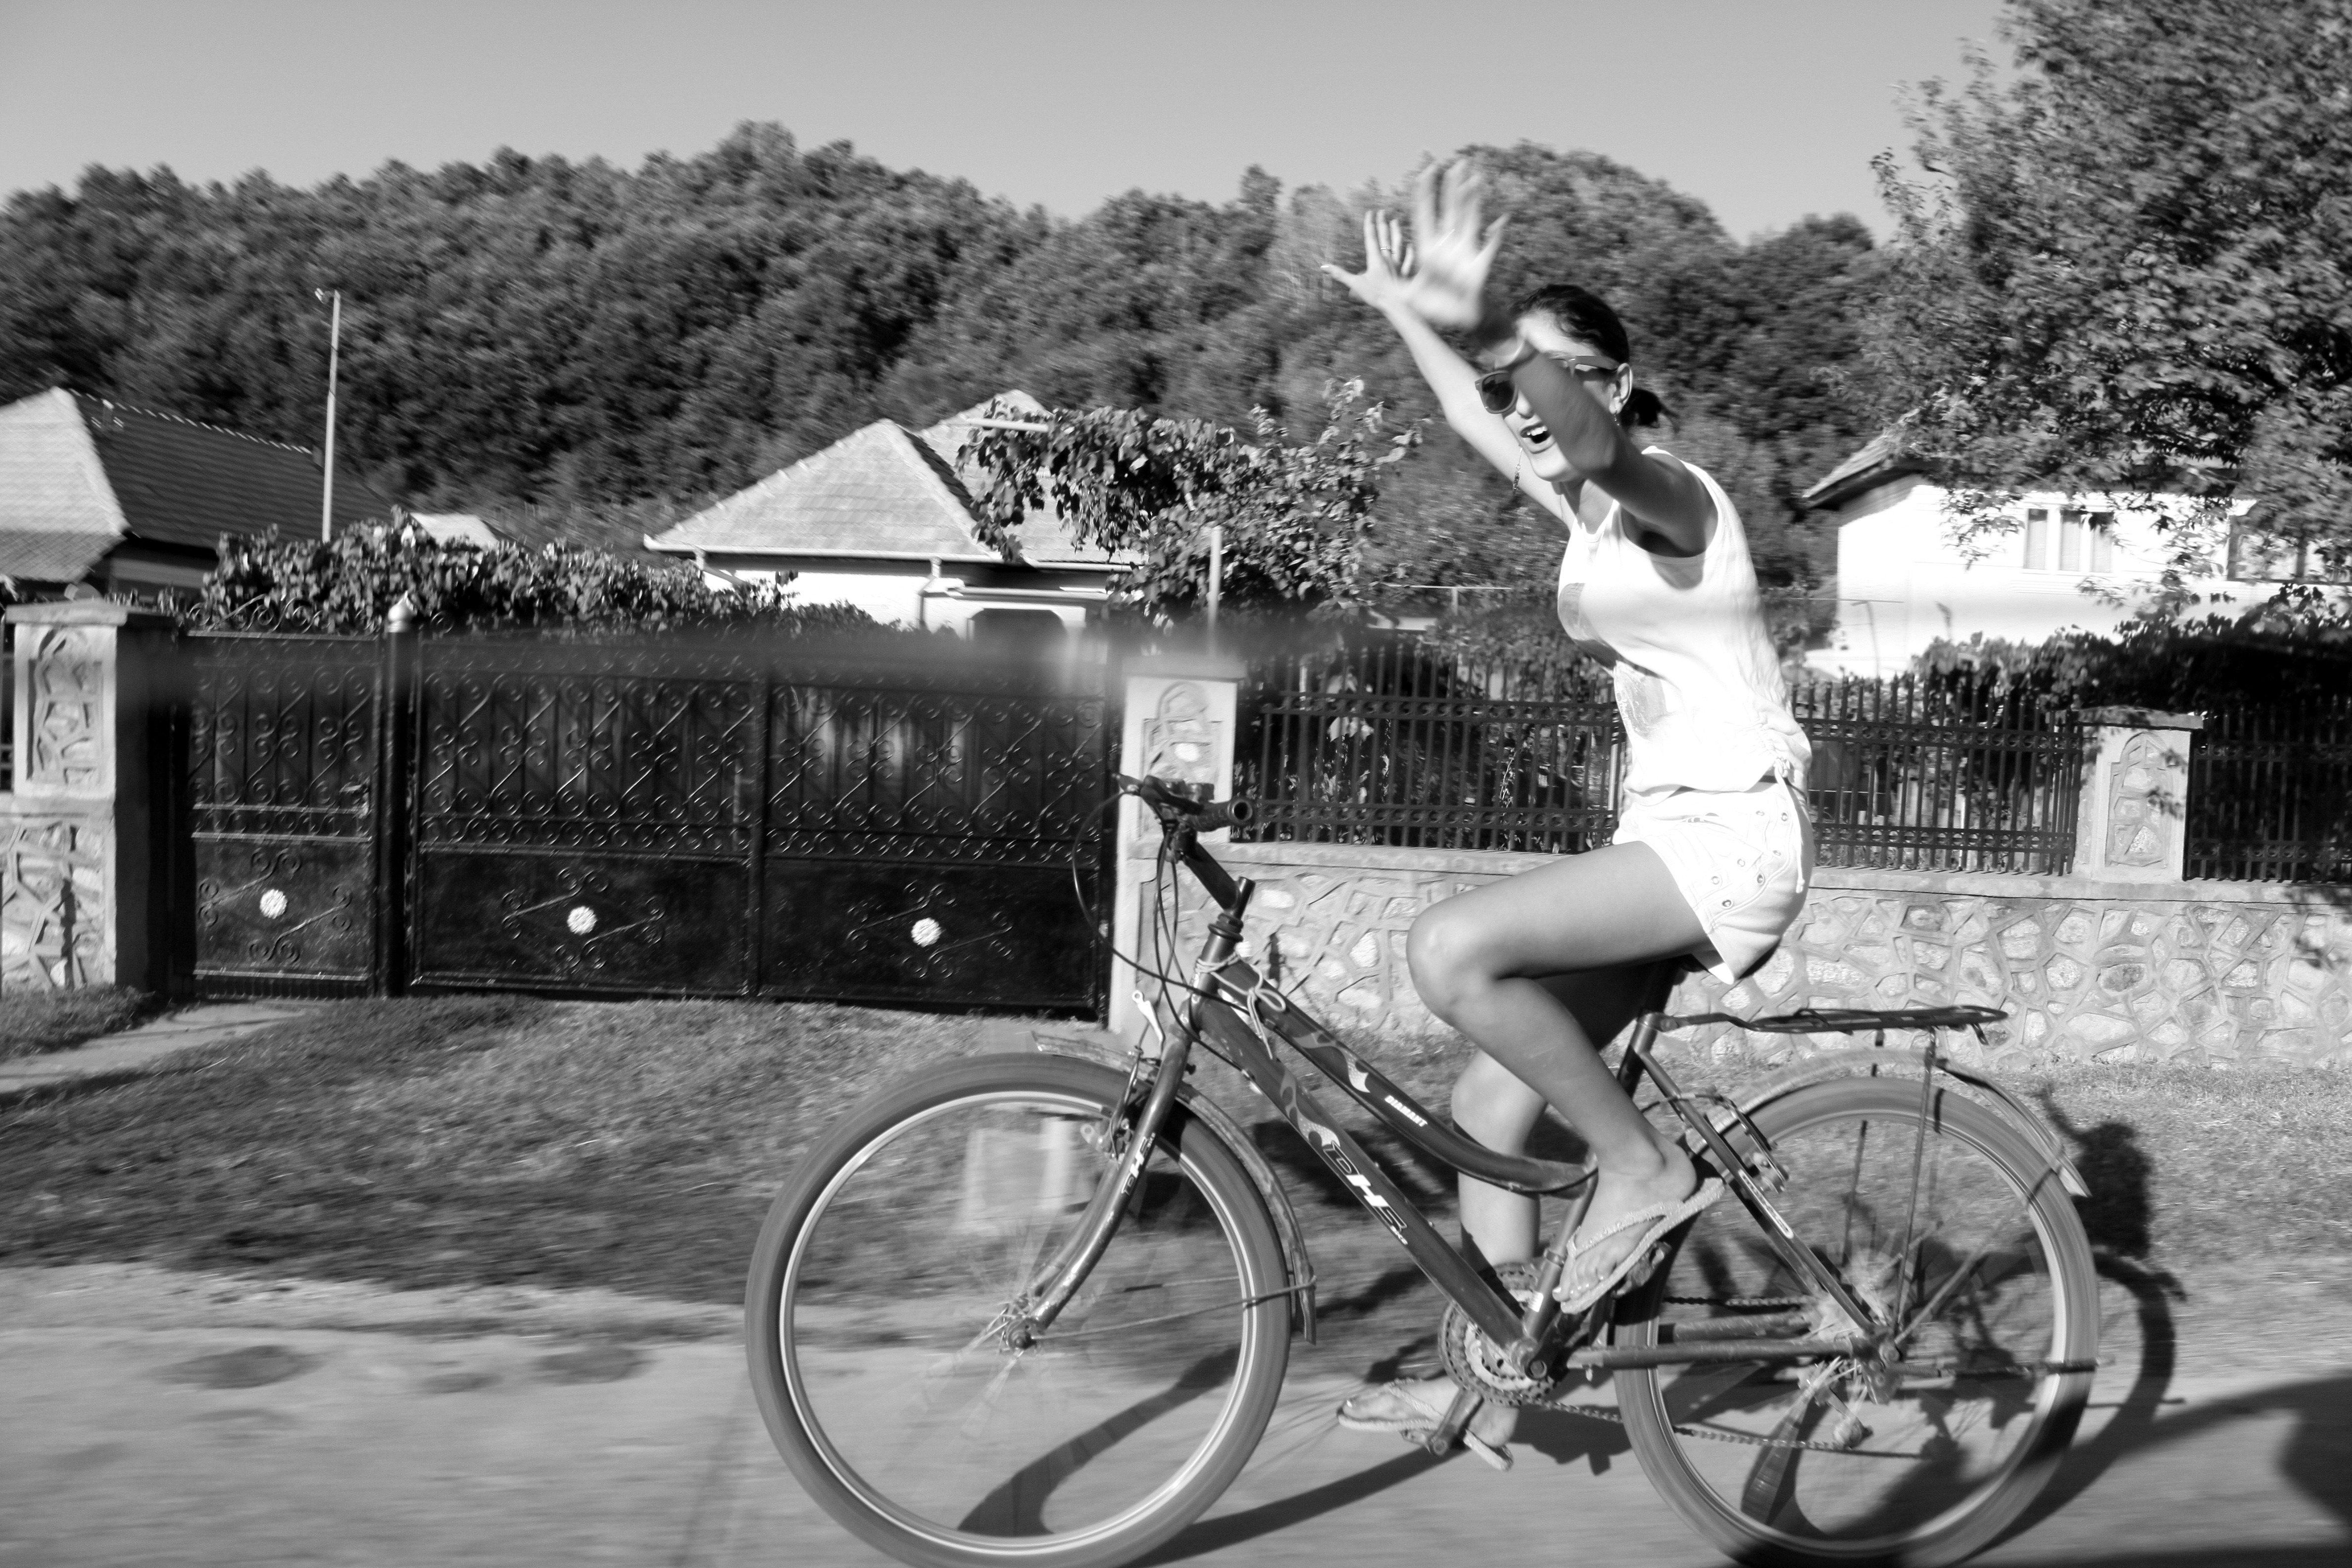
black and white, people, white, photography, bicycle, country, young, vehicle, monochrome, sports equipment, riding, cycling, girls, photograph, bikes, roads, monochrome photography, cycle sport, b amp w, sports recreation